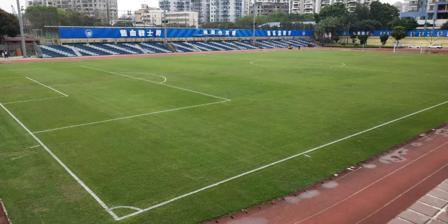
Building: Yanzigang Stadium
Country: China
Year built: 1985
Football venue in Guangzhou, People's Republic of China Yanzigang Stadium 燕子岗体育场 Location 251 Jiangyan Rd, Guangzhou , Guangdong , China Coordinates 23°04′44″N 113°16′43″E / 23.078816°N 113.278614°E / 23.078816; 113.278614 Public transit Jiangtai Lu 2 Guangfo Yangang Owner Guangzhou People's Government Operator Guangzhou Sports Bureau Capacity 2,000 Field size 103 x 68 metres (113 x 74 yards) Surface Grass Opened September 1985 Tenants R&F (2017–) Guangzhou Evergrande Reserves (2017–) Yanzigang Stadium ( simplified Chinese : 燕子岗体育场 ; traditional Chinese : 燕子崗體育場 ; pinyin : Yānzǐgǎng Tīyùcháng ; Jyutping : Jin 1 zi 2 gong 1 Tai 2 juk 6 coeng 4 ) is a multi-purpose stadium in Guangzhou , Guangdong , China. It mainly used for campus football league and youth football championships of Guangzhou. It is the current home of Hong Kong Premier League club R&F as well as the Guangzhou Evergrande Reserves. History Yanzigang Stadium was opened in September 1985 as the training field for football in the 1987 National Games of China . It also served as a training field for the 1991 FIFA Women's World Cup , 2001 National Games of China and 2010 Asian Games . It was the home stadium of Guangzhou Evergrande youth team for the 2011 China League Two . Guangzhou Evergrande Reserves moved their home stadium from Lishui Evergrande Training Base to Yanzigang Stadium in 2017. In June, Hong Kong Premier League club R&F received approval to use Yanzigang as their home stadium. Facilities The stadium is situated on a 60,207m² complex which includes a 400m track, one 5 a side football pitch, one 7 a side football pitches, one natural grass and one artificial regulation size pitches. In addition, there are tennis courts, table tennis courts, six indoor badminton courts and a basketball court. References